Nathalie Daoust

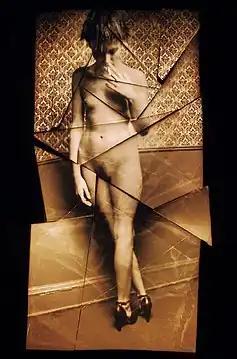

In 1997 Daoust was invited to decorate a room in the Carlton Arms Hotel in New York City – a hotel that, for the past 40 years, has invited artists such as Banksy, Andre Charles and Paco Simone to transform its rooms and walls. Daoust created a ‘childhood dreamland’ crowded with games and plush animals and fully painted in Crayola-bright colours. After completing her room, Daoust was inspired to live in the Carlton Arms Hotel, intending to explore it photographically. For the following two years, she stayed alternately in every room to absorb each artist’s singular universe. The resultant images explore the interaction between subject and closed environment, engaging with the uncertainty of self as each room becomes a microcosmic world.